Thomas Maloney Westgård

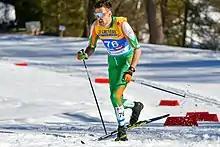
Thomas Maloney Westgård during the World Championships in Seefeld in Tirol, Austria, in February 2019

Thomas Hjalmar Maloney Westgård (born 10 October 1995) is a Norwegian-Irish cross-country skier who competes for Ireland internationally.